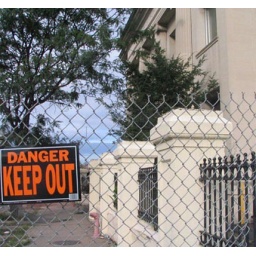
The sidewalk in front of the Planter's Peanut building in Wilkes-Barre, PA after demolition has begun. September 3, 2006